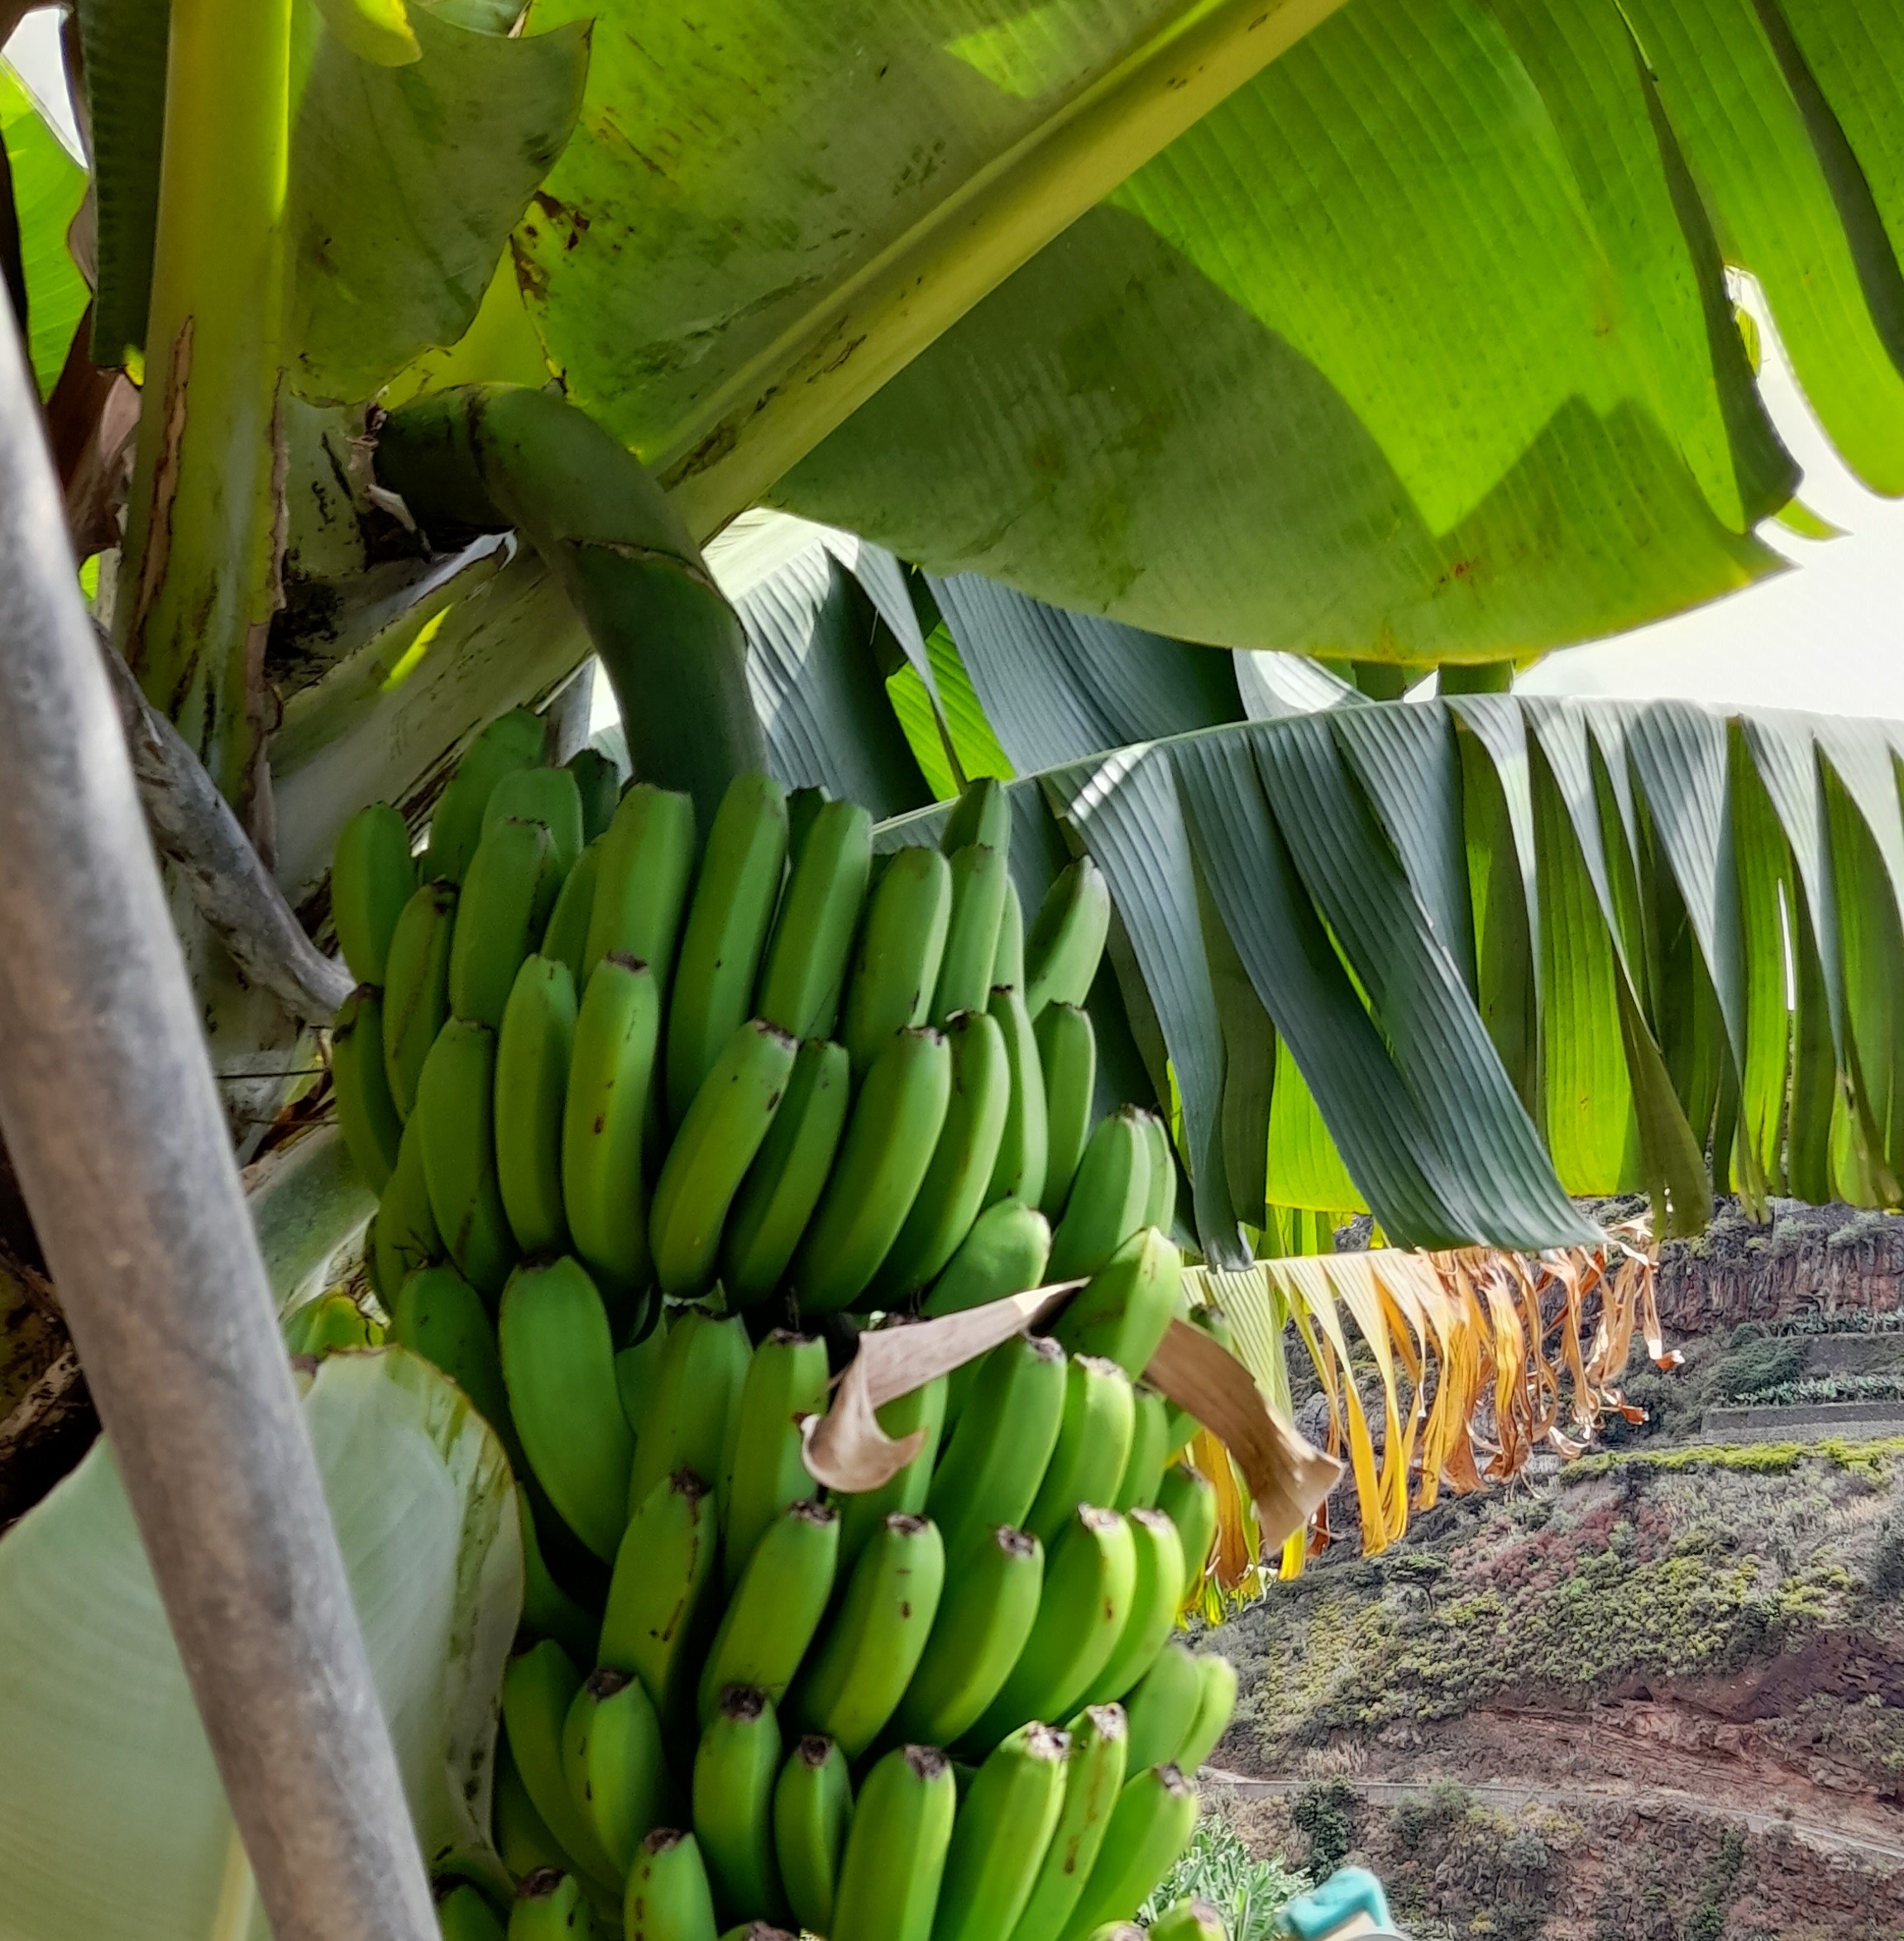
Label: Keep